The Gabba

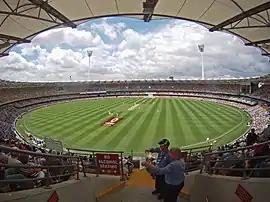
Test match between Australia and South Africa at the Gabba in November 2012

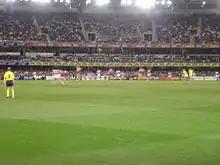
An Australian Football Match at the Gabba in 2008.

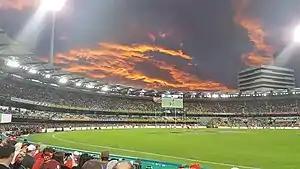
Brisbane Lions vs Sydney Swans at the Gabba looking east in 2019

The Gabba's amenities were greatly improved in the 1980s from a very basic standard, especially in comparison with other Australian cricket grounds. Test cricket was first played at the ground in November 1931, when the first test of the series between Australia and South Africa was held there. In December 1960, Cricket's first-ever tied test took place at the ground, when Richie Benaud's Australian team tied with Frank Worrell's West Indian side. Queensland clinched its first-ever Sheffield Shield title with victory over South Australia in the final at the ground in March 1995.